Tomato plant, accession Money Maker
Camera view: bottom (45 deg); turntable rotation: 150 degrees
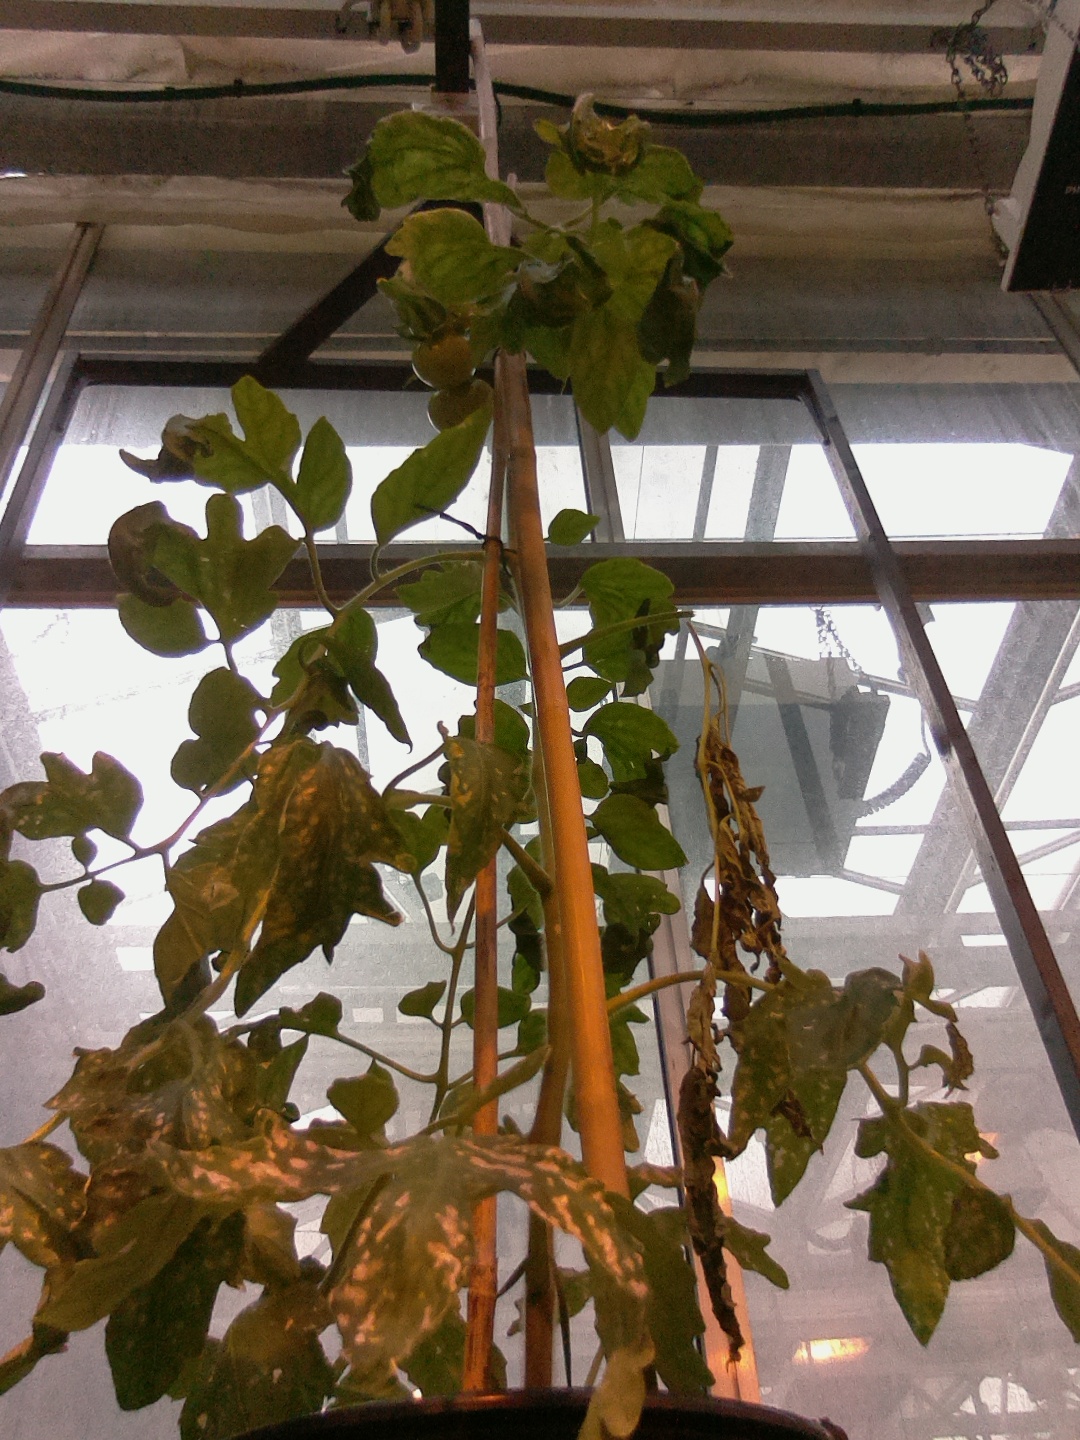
BBCH growth stage 74: 40%-50% of final fruit size